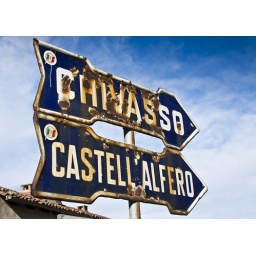
Italian road signs made by Touring Club Italiano, the first national authority in terms of sign system.